Chilean art

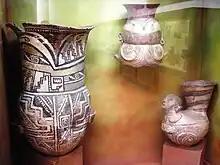
Ceramics were the greatest artistic contribution of the northern peoples. These examples of Diaguita ceramics show this people's fascination with geometric figures.

Prehistoric painting in Chile, also called pre-Columbian Chilean painting, refers to any type of painting or painting technique used to represent objects or people during the period before the Spanish conquest. Developed prior to the existence of written sources, study of this period is based on the material remains and vestiges of the cultures that developed.